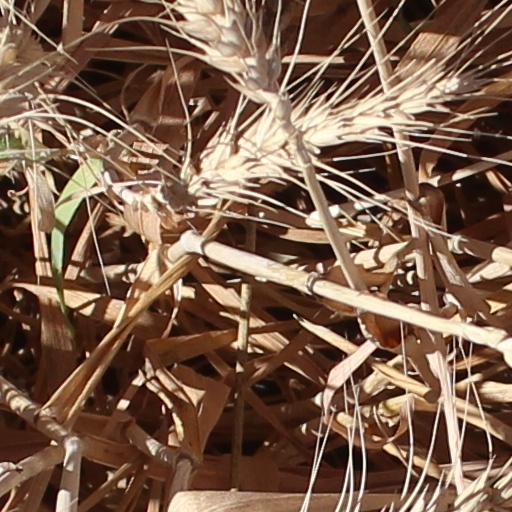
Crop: wheat